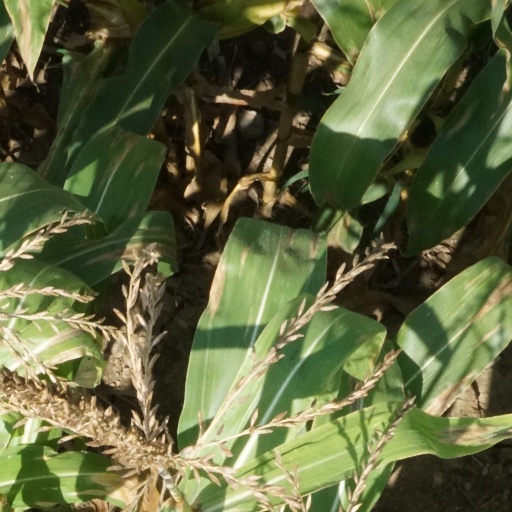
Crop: maize; corn